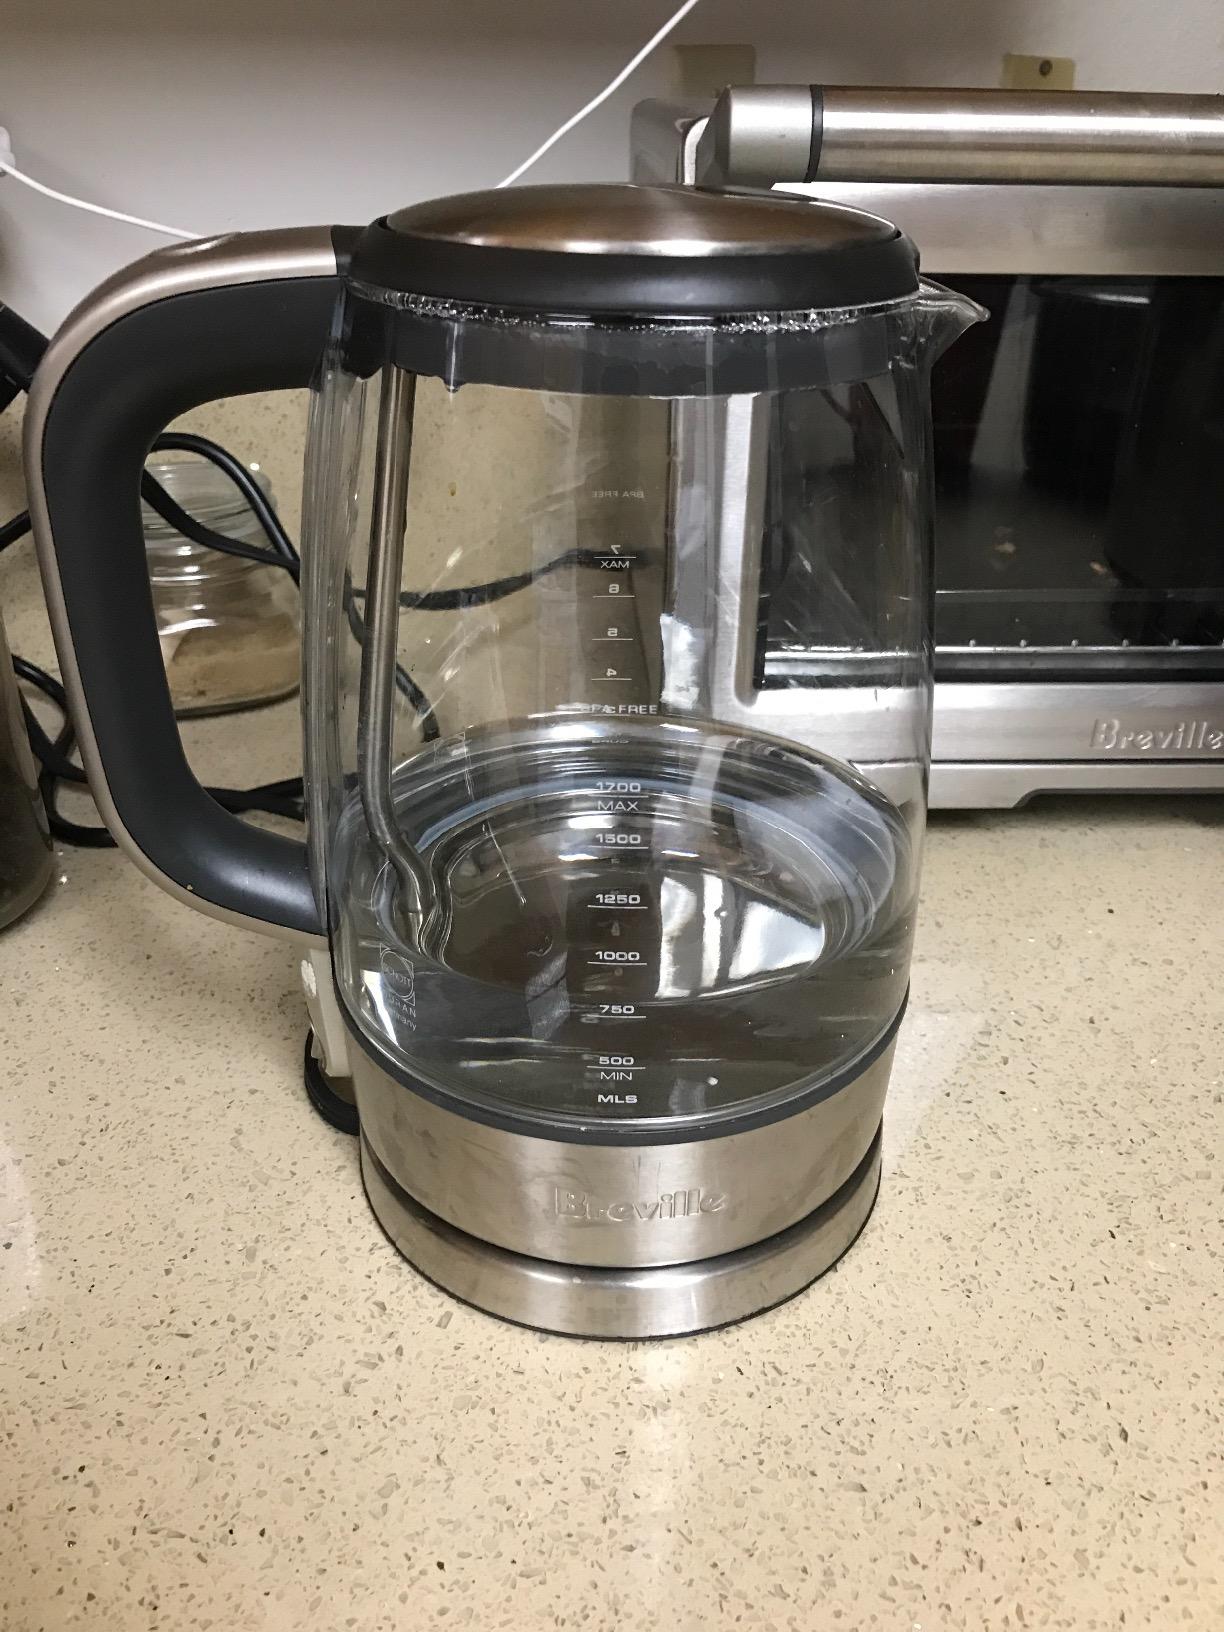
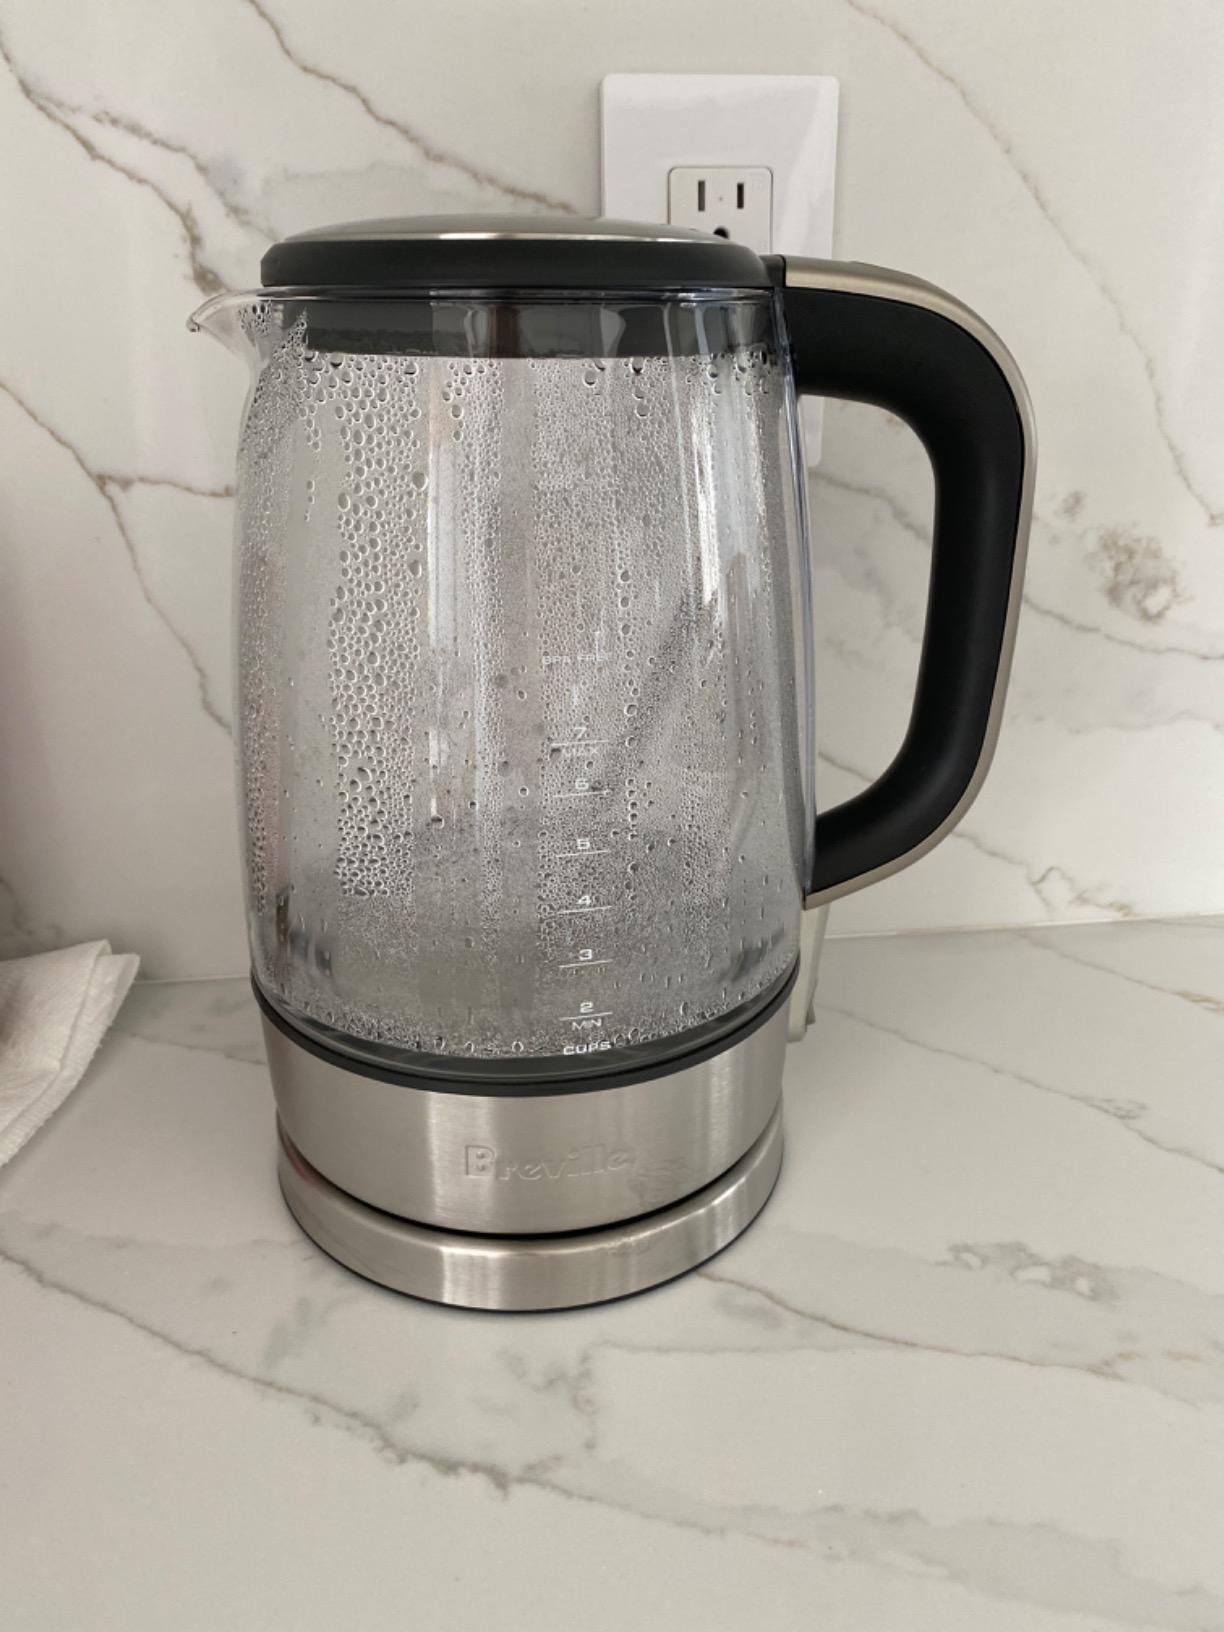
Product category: items_kettle
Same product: yes